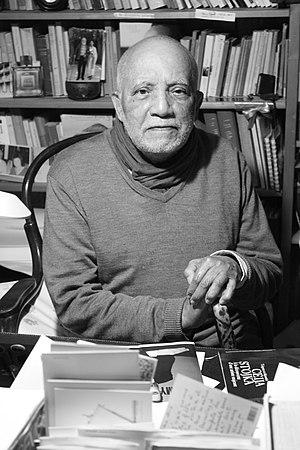
Portrait de René Depestre. Lézignan-Corbières, 25 février 2017.
René Depestre est un poète, romancier et essayiste né le 29 août 1926 à Jacmel en Haïti.